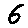
Label: 6